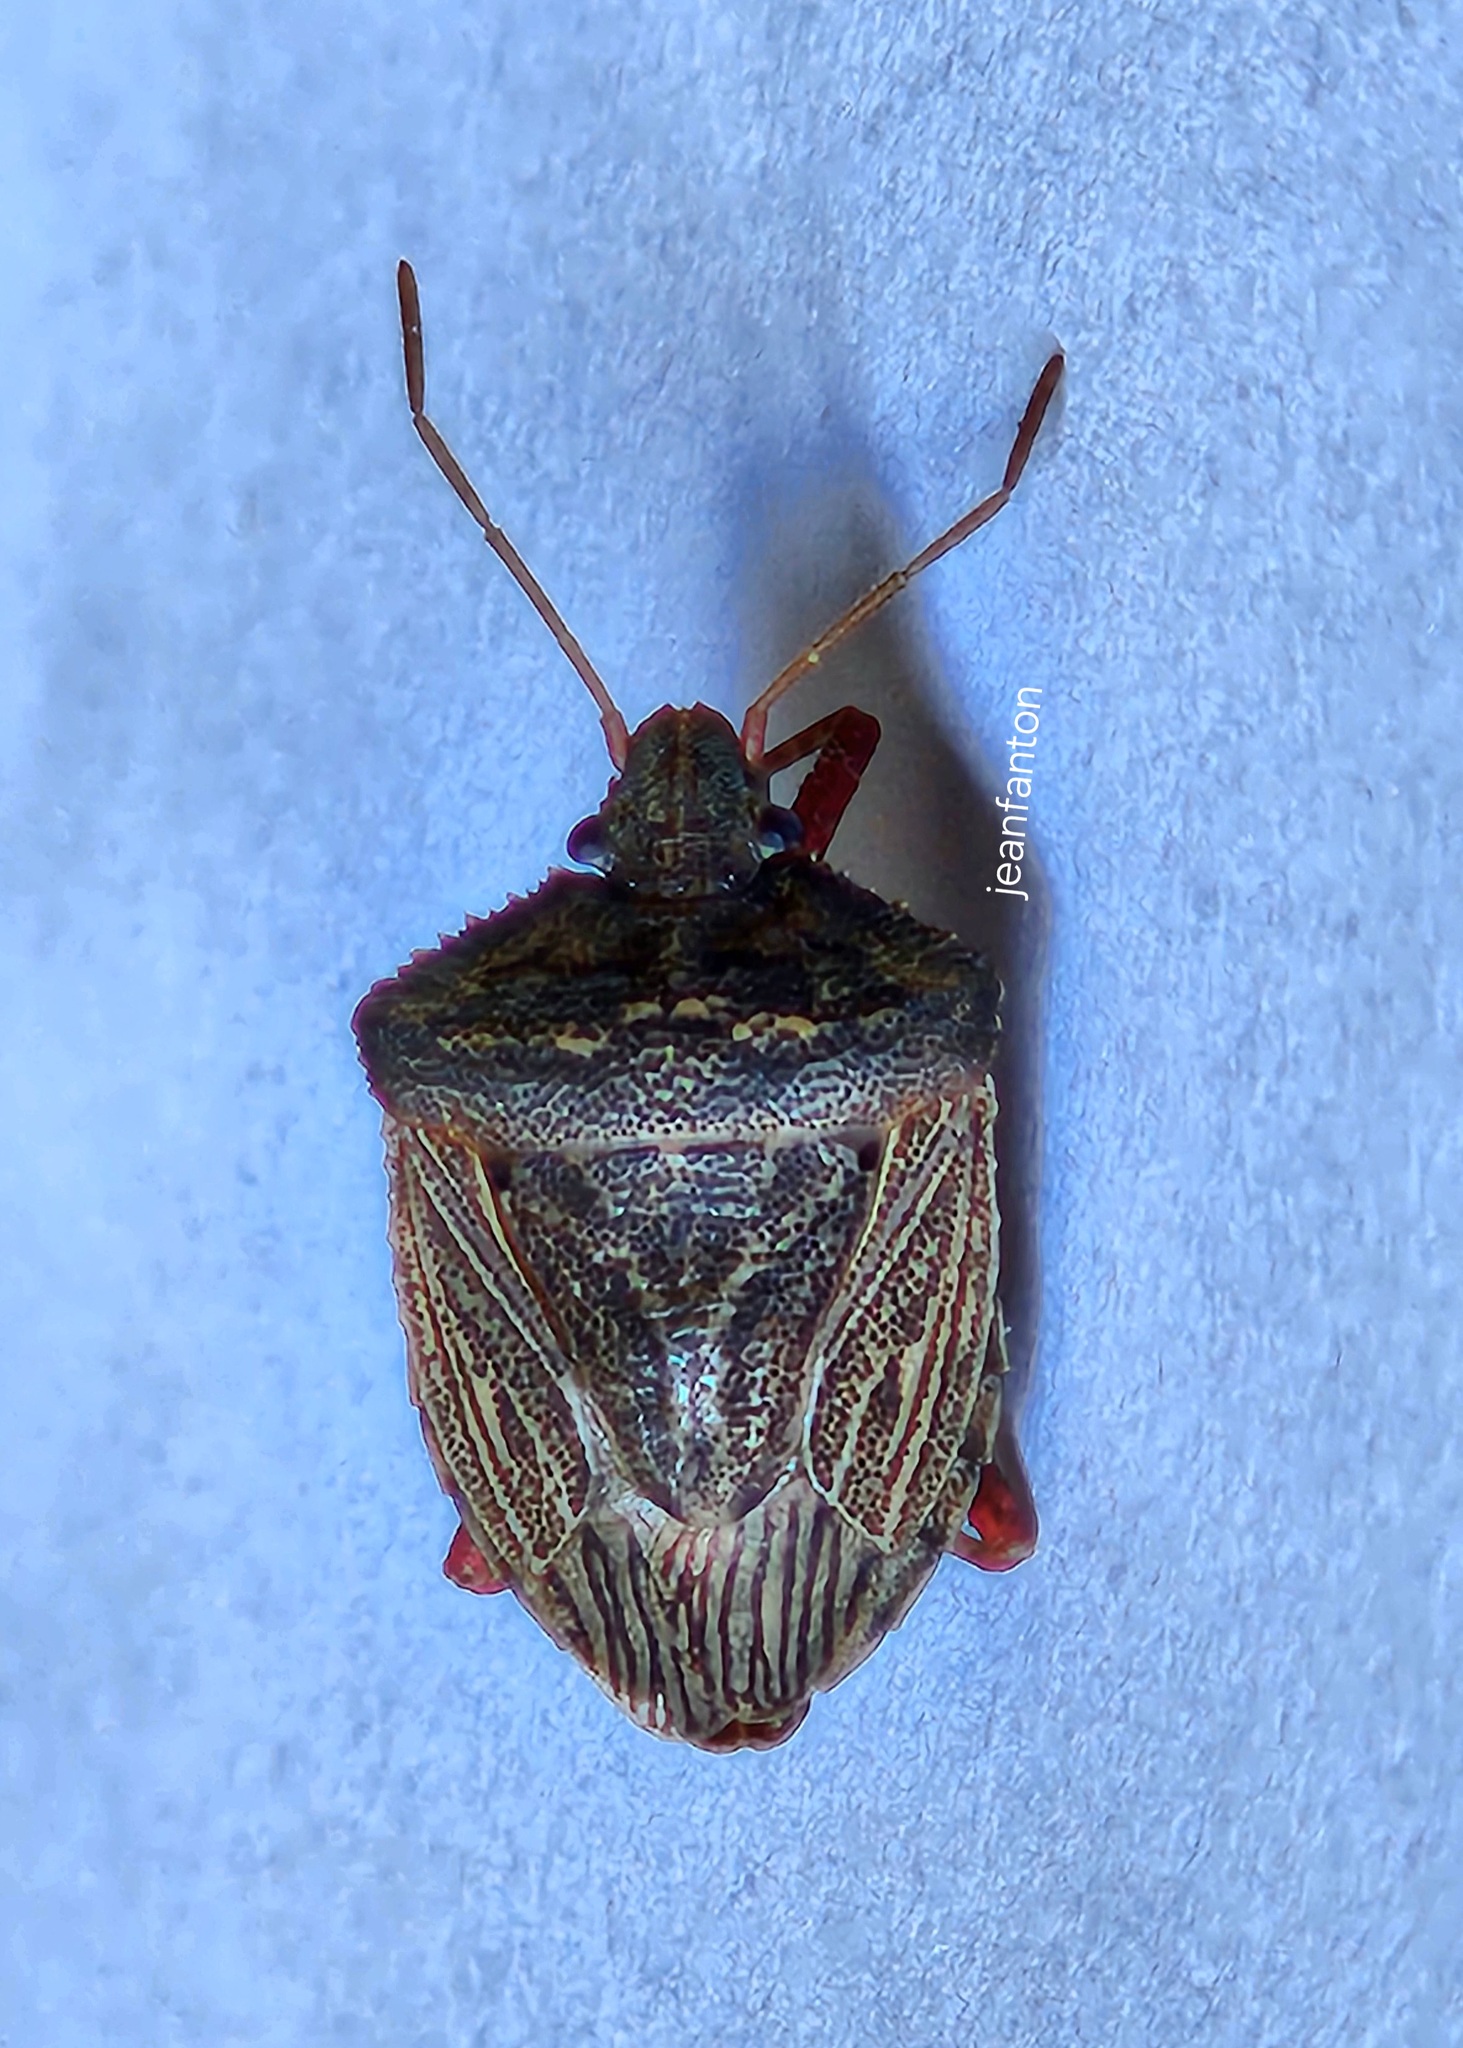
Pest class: stink_bug